Nottingham Castle

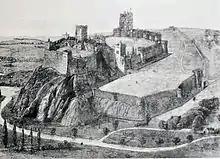
Victorian suggestion of the possible appearance of Nottingham Castle in the late medieval period

Edward III used the castle as a residence and held parliaments. In 1346, King David II of Scotland was held prisoner. In 1365, Edward III improved the castle with a new tower on the west side of the Middle Bailey and a new prison under the High Tower. In 1376 Peter de la Mare, speaker of the House of Commons, was confined in Nottingham Castle for having "taken unwarrantable liberties with the name of Alice Perrers, mistress of the king".